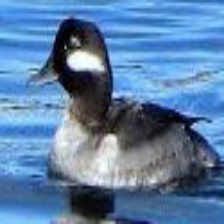
Species: BUFFLEHEAD
Scientific name: BUCEPHALA ALBEOLA
ImageNet parent category: drake